Organ Sonatas (Bach)

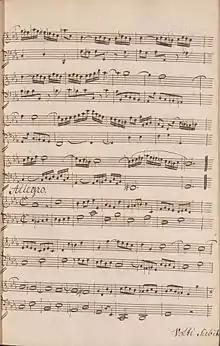
Page from "Primo" part with end of BWV 526/ii and start of BWV 526/iii in arrangement for two harpsichords from collection of Fanny von Arnstein, ONB, Vienna

The fair copy made by Wilhelm Friedemann Bach and Anna Magdalena Bach was probably disseminated through Bach's biographer Johann Nikolaus Forkel and the Austrian Ambassador to Berlin, Baron Gottfried van Swieten. van Swieten, an avid collector of music, knew Kirnberger and Princess Anna Amalia from Berlin and had brought back to Vienna several hand copies of Bach manuscripts of keyboard and organ works, including a transcription of the organ sonatas for two keyboards: van Swieten's large collection of musical manuscripts is now preserved in the Imperial Library, which he directed from 1777 onwards. In late eighteenth century Vienna renewed interest amongst the musical intelligentsia in the "old music" of Bach had given rise to weekly meetings of a musical salon run by van Swieten; in 1782 the young Wolfgang Amadeus Mozart became an active participant. In both Berlin and Vienna it had become fashionable to play Bach in arrangements more suited for domestic performance. Mozart himself made string quartet arrangements of some of the fugues in "The Well-Tempered Clavier"; and three of the movements in the string trios for violin, viola and cello, K. 404a, are transcriptions of movements from the organ sonatas (BWV 527/ii, BWV 526/ii and BWV 526/iii).